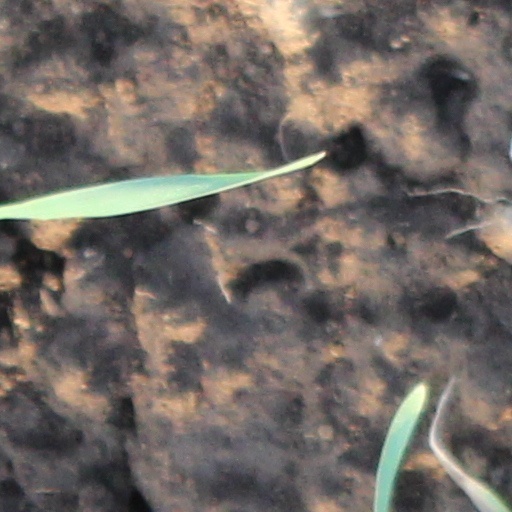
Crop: wheat